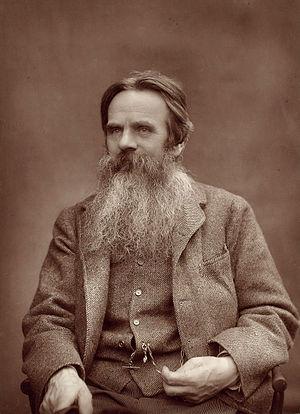
William Holman Hunt, de son vrai nom William Hobman Hunt, né à la Cité de Londres le 2 avril 1827 et mort à Kensington le 7 septembre 1910, est un peintre britannique qui a fait partie des fondateurs de la confrérie des préraphaélites. Ce fut le seul peintre préraphaélite à rester fidèle au fondement de la confrérie jusqu'à sa mort.